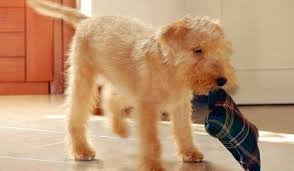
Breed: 235-n000090-soft_coated_wheaten_terrier